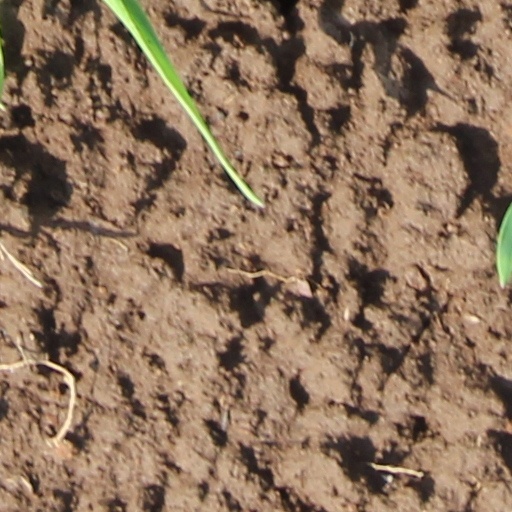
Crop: wheat